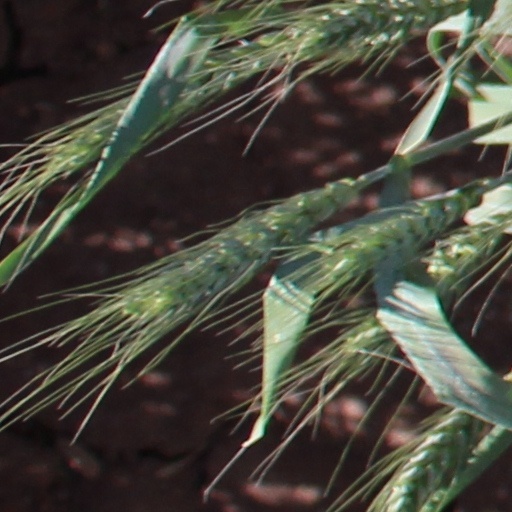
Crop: wheat